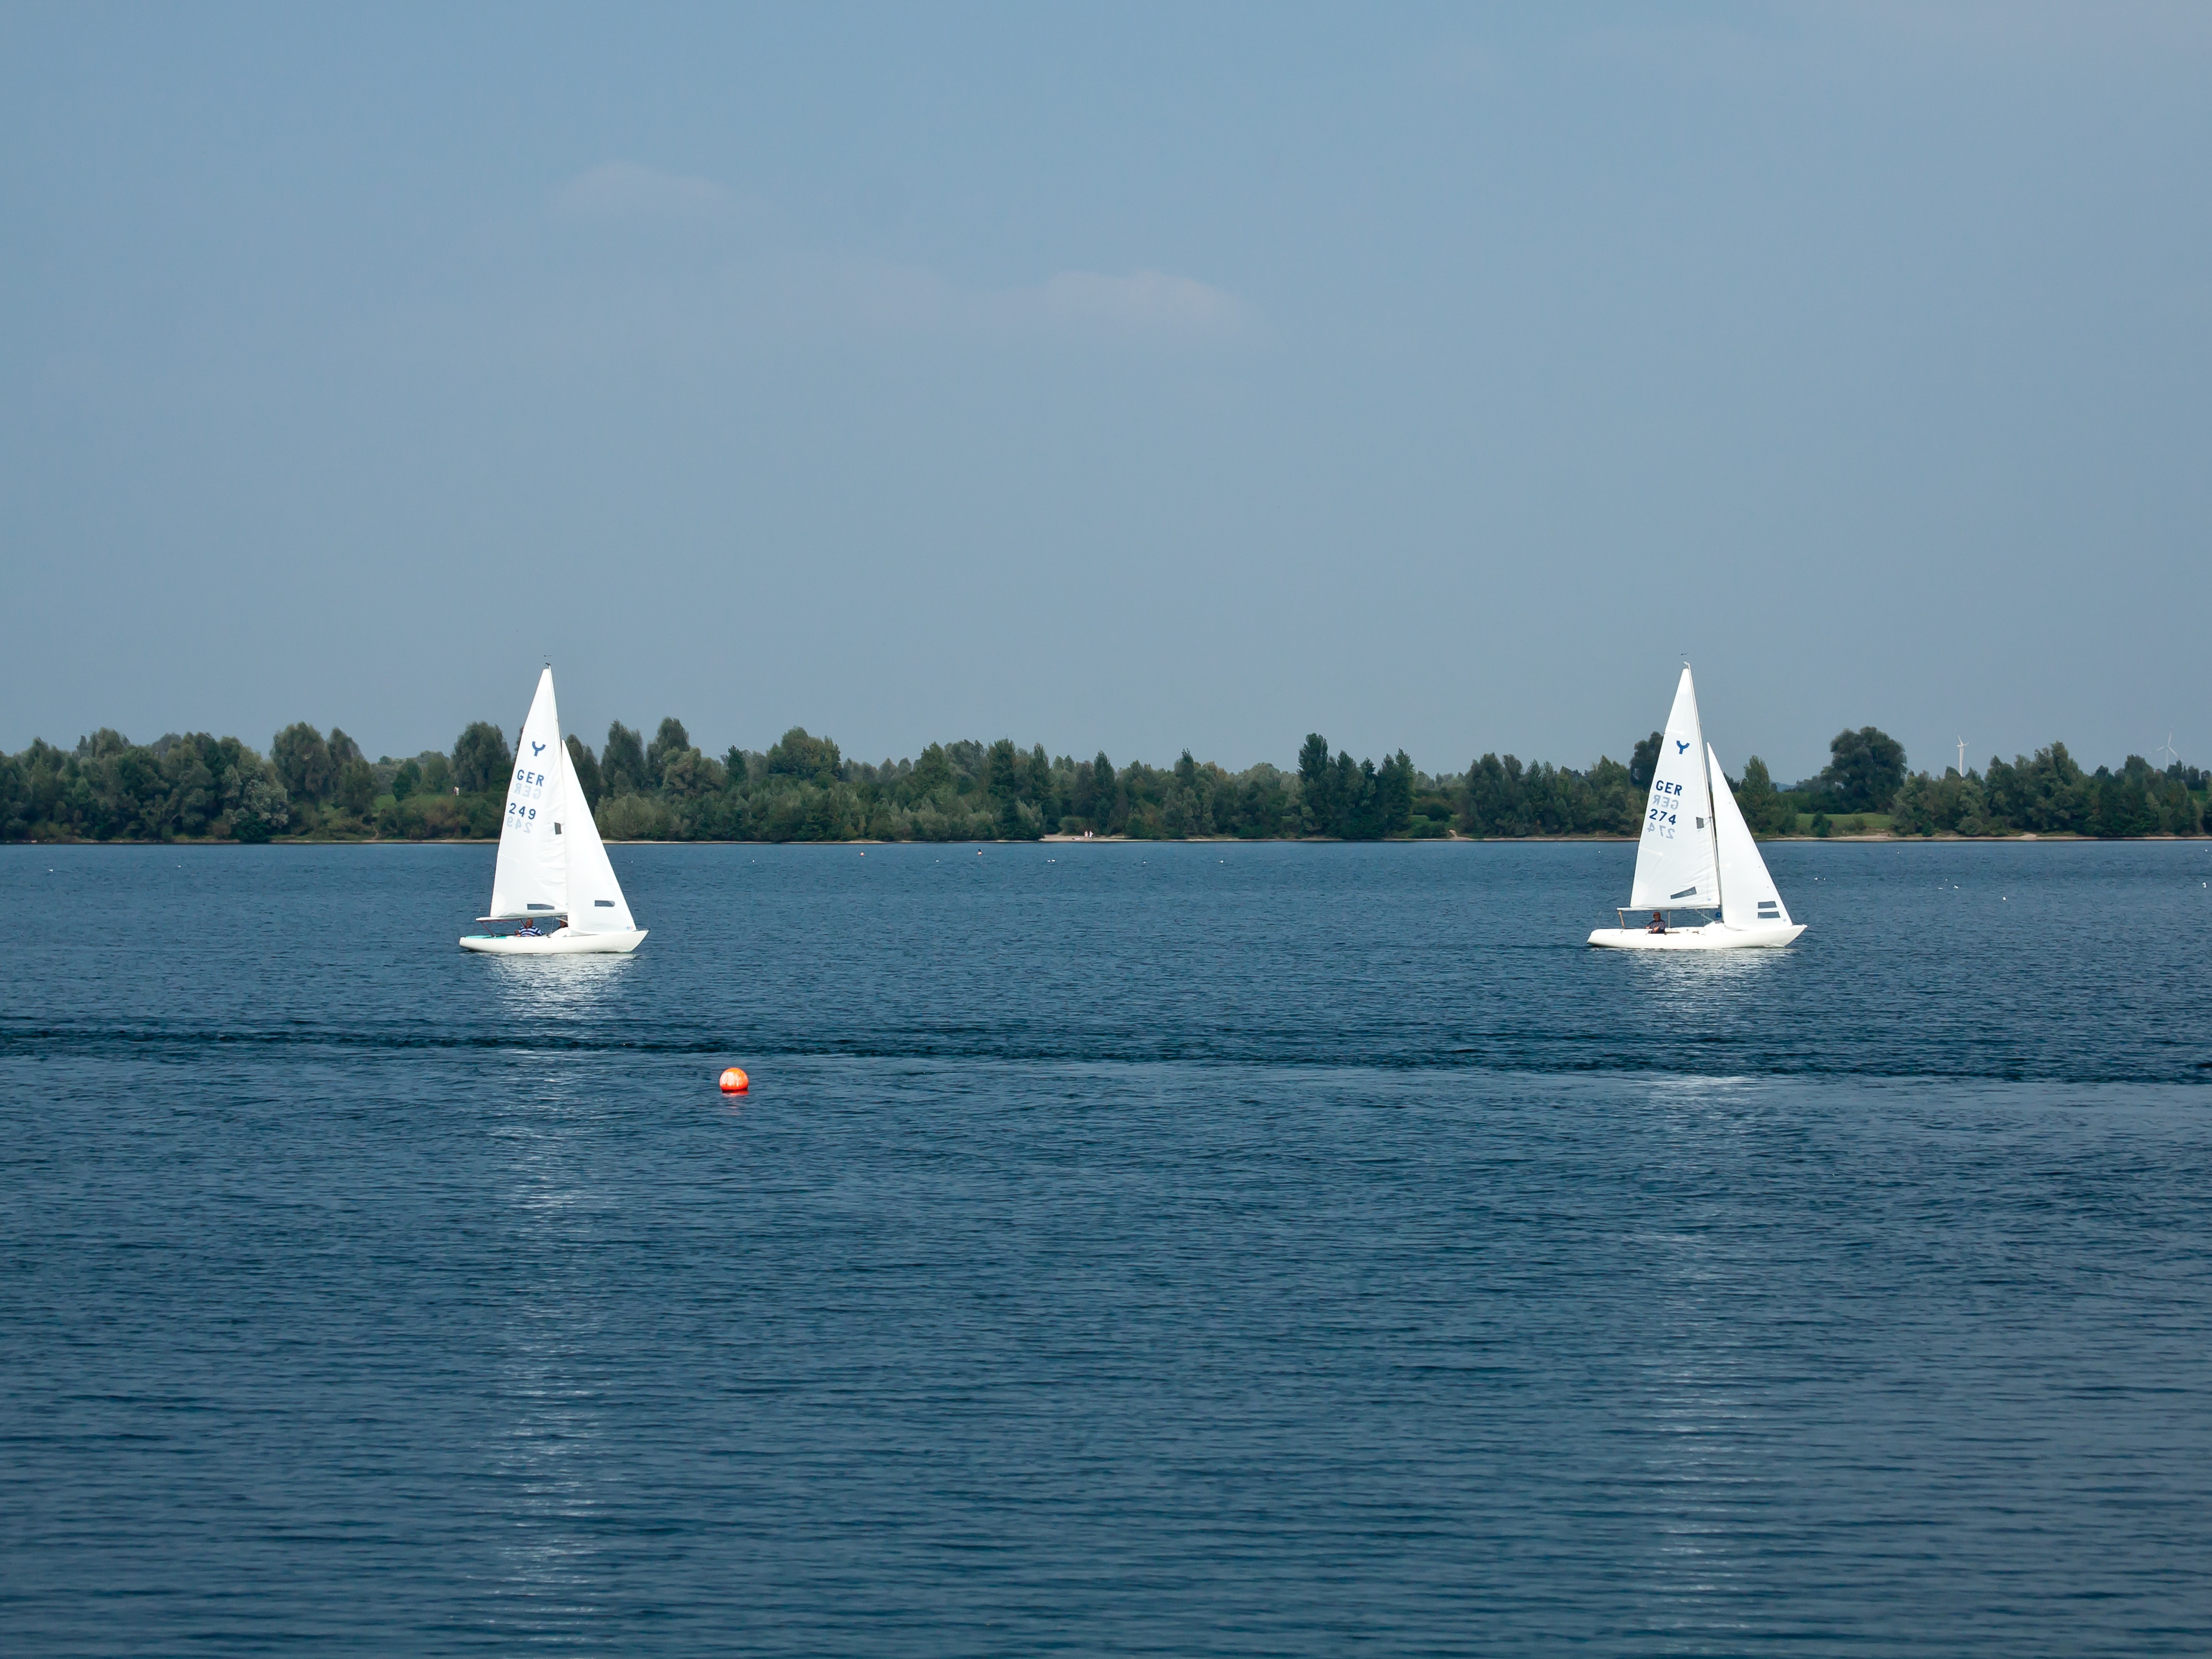
sea, water, sunshine, sport, boat, wave, lake, ship, summer, boot, vehicle, sailing, bay, blue, windsurfer, sailboat, sports, boating, sail, watercraft, sailing boat, regatta, sailing ship, water sports, dinghy, boat mast, yacht racing, windsports, dinghy sailing, sailboat racing